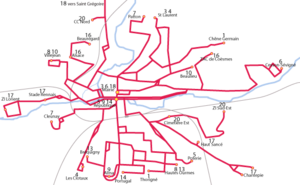
Carte des bus de Rennes en 1997
Le service des transports en commun de l'agglomération rennaise est un service de transport public de voyageurs organisé par Rennes Métropole sur l'ensemble de son territoire. Exploité par Keolis Rennes, le réseau se compose d'une ligne de métro et une seconde en construction et de 145 lignes de bus. Le service propose également STAR, le vélo, un réseau de vélo en libre service, STAR, le covoiturage, un service de covoiturage et HandiSTAR pour le transport des personnes handicapés dans la métropole rennaise.
Les transports en commun rennais ont une histoire assez classique : après l'avènement des réseaux ferrés, les bus et les aménagements pour voitures ont suivi l'évolution de la ville, jusqu'à la mise en place d'une solution de transport en site propre. À noter cependant la mise en place à partir de 1998 d'un réseau de vélos à louer, géré informatiquement, le Vélo à la carte, qui constitua une innovation pour l'époque.